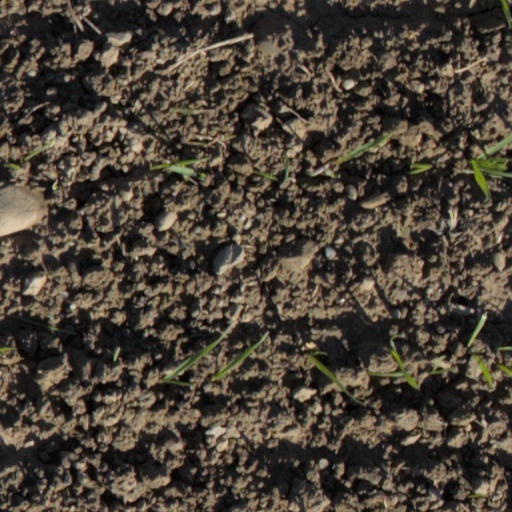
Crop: wheat